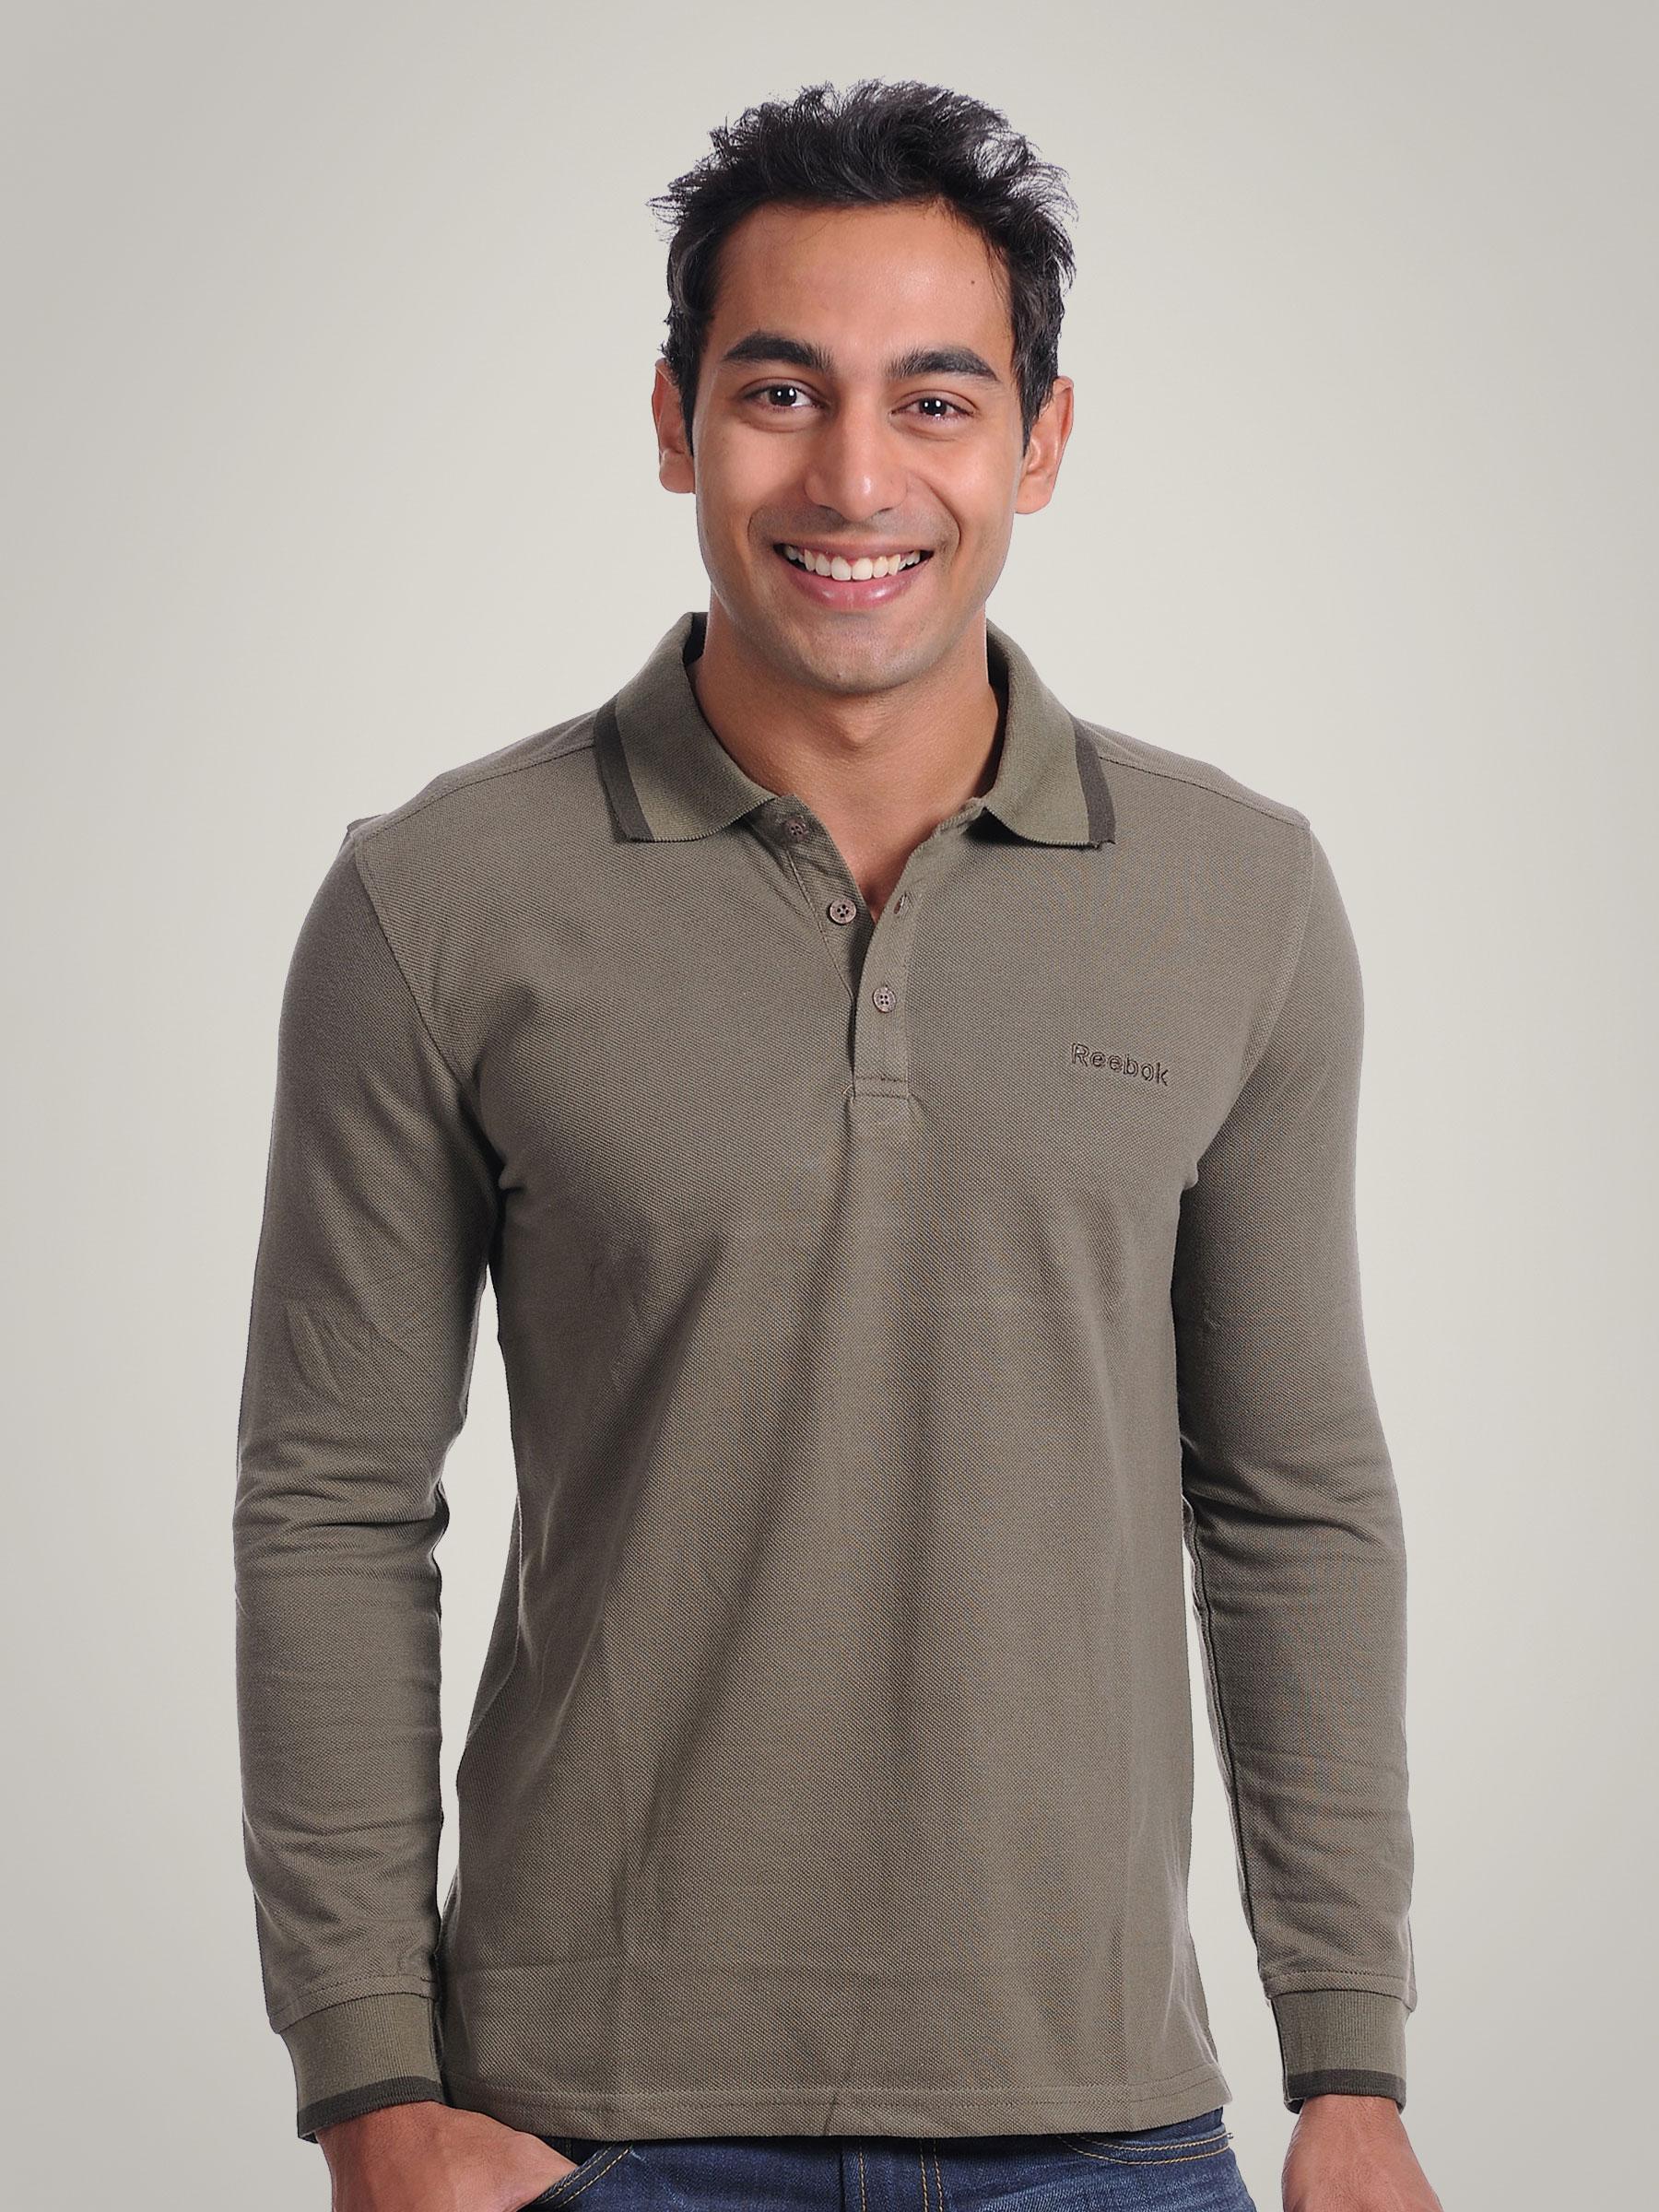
Reebok Men Green Polo T-shirt
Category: Apparel / Topwear / Tshirts
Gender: Men
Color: Grey
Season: Fall 2010
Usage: Casual